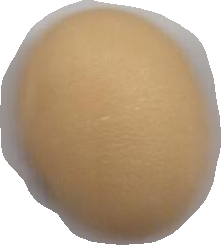
Variety: Anjasmoro